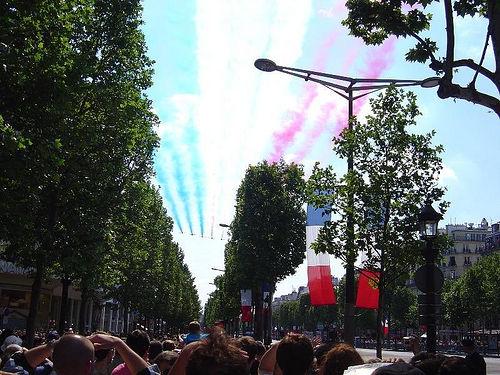
Weather: sun or clear